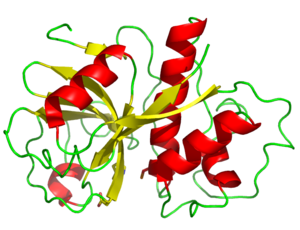
La papaïne est une protéase à cystéine qui catalyse le clivage des liaisons peptidiques avec une spécificité assez faible, mais toutefois une préférence pour l'hydrolyse des sites ayant un résidu d'acide aminé portant une grande chaîne latérale hydrophobe en position P2 et pas de résidu de valine en position P1’. On trouve cette enzyme dans le latex de la papaye. Elle est l'exemple-type de la famille des papaïnes dite famille C1, dont d'autres enzymes se retrouvent dans l'ananas et de très nombreux végétaux.